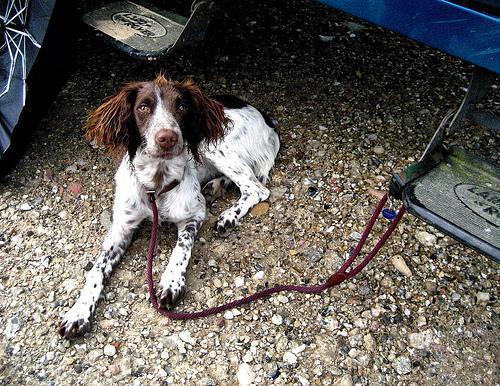
English_springer